Mount Farrell (Antarctica)

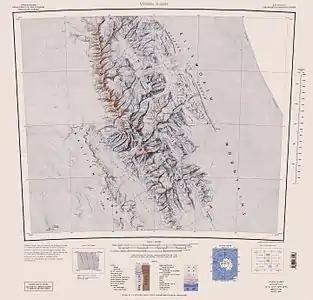
Map showing the Sentinel Range and the Ellsworth Mountains

Mount Farrell is a mountain over high, rising just northwest of Dater Glacier and about east of Mount Shear, in the Sullivan Heights on the east side of Sentinel Range in the Ellsworth Mountains, Antarctica. It surmounts Pulpudeva Glacier to the northwest, Strinava Glacier to the northeast and Dater Glacier to the south, and is separated from the ridge of Mount Levack to the north by Zmeevo Pass.